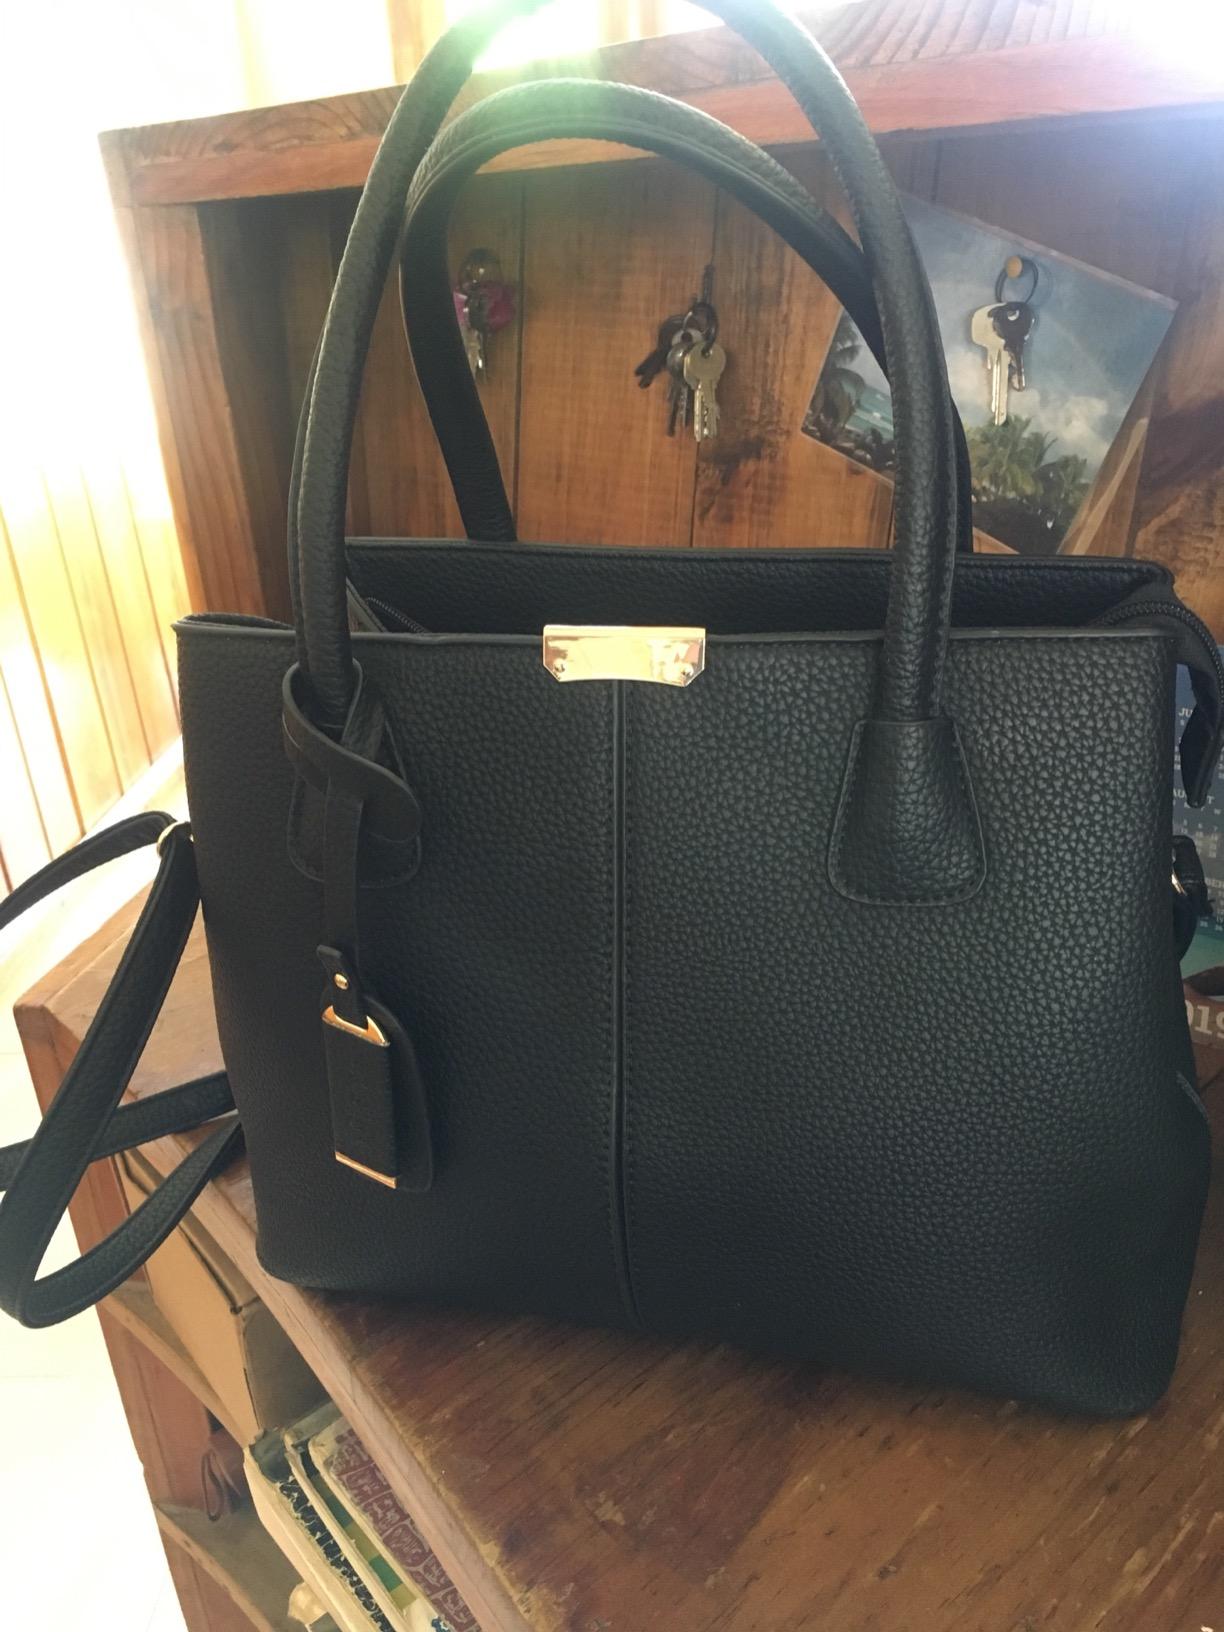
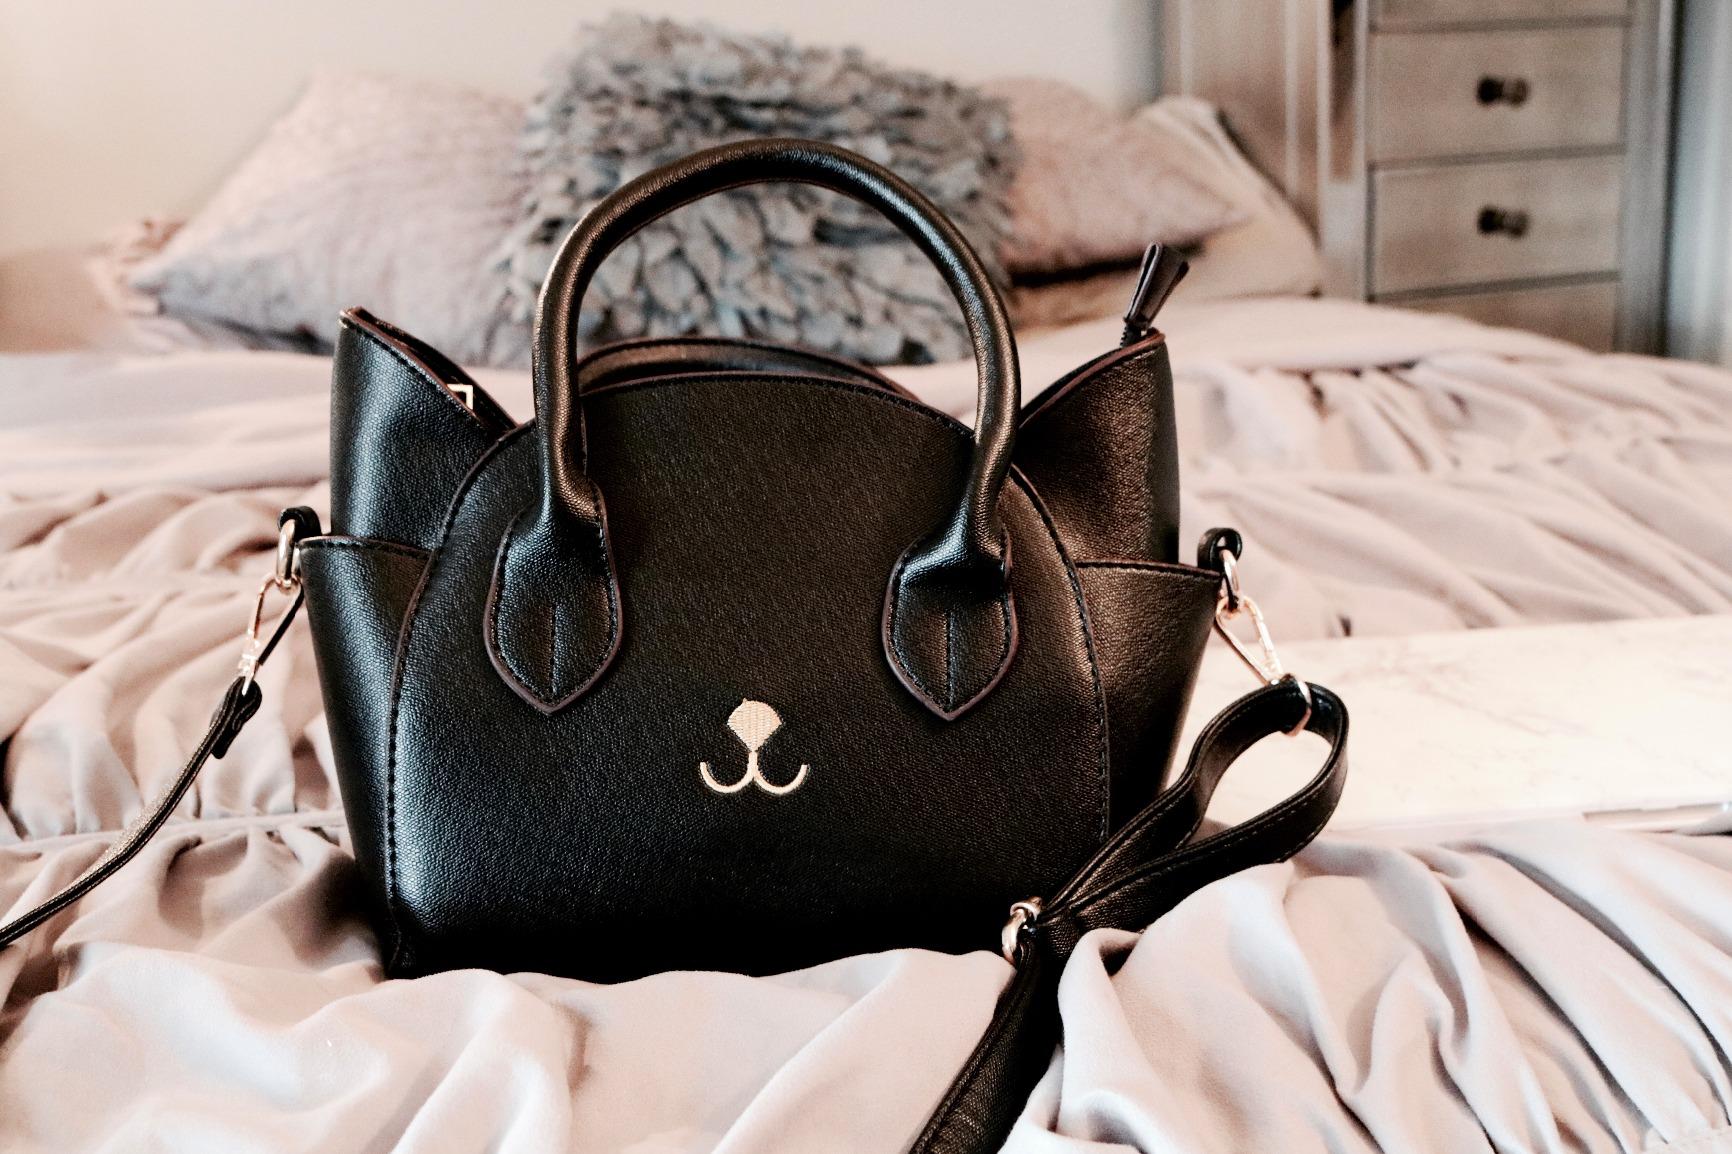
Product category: accessories_handbag
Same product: no